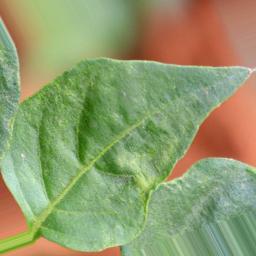
Label: healthy